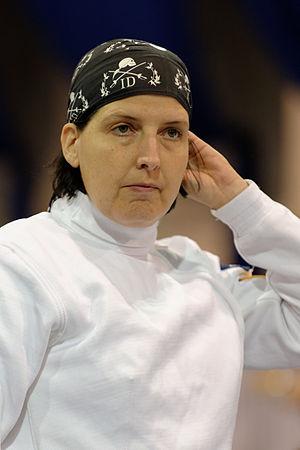
Imke Duplizer pendant la compétition épée dames par équipes lors des championnats du monde d'escrime 2013 au Syma Hall à Budapest, le 11 août 2013.
Imke Duplitzer, née le 28 juillet 1975 à Karlsruhe, est une escrimeuse allemande pratiquant l’épée. Aux Jeux olympiques d'été de 2004 à Athènes, elle remporte une médaille d’argent avec ses coéquipières allemandes Britta Heidemann et Claudia Bokel.